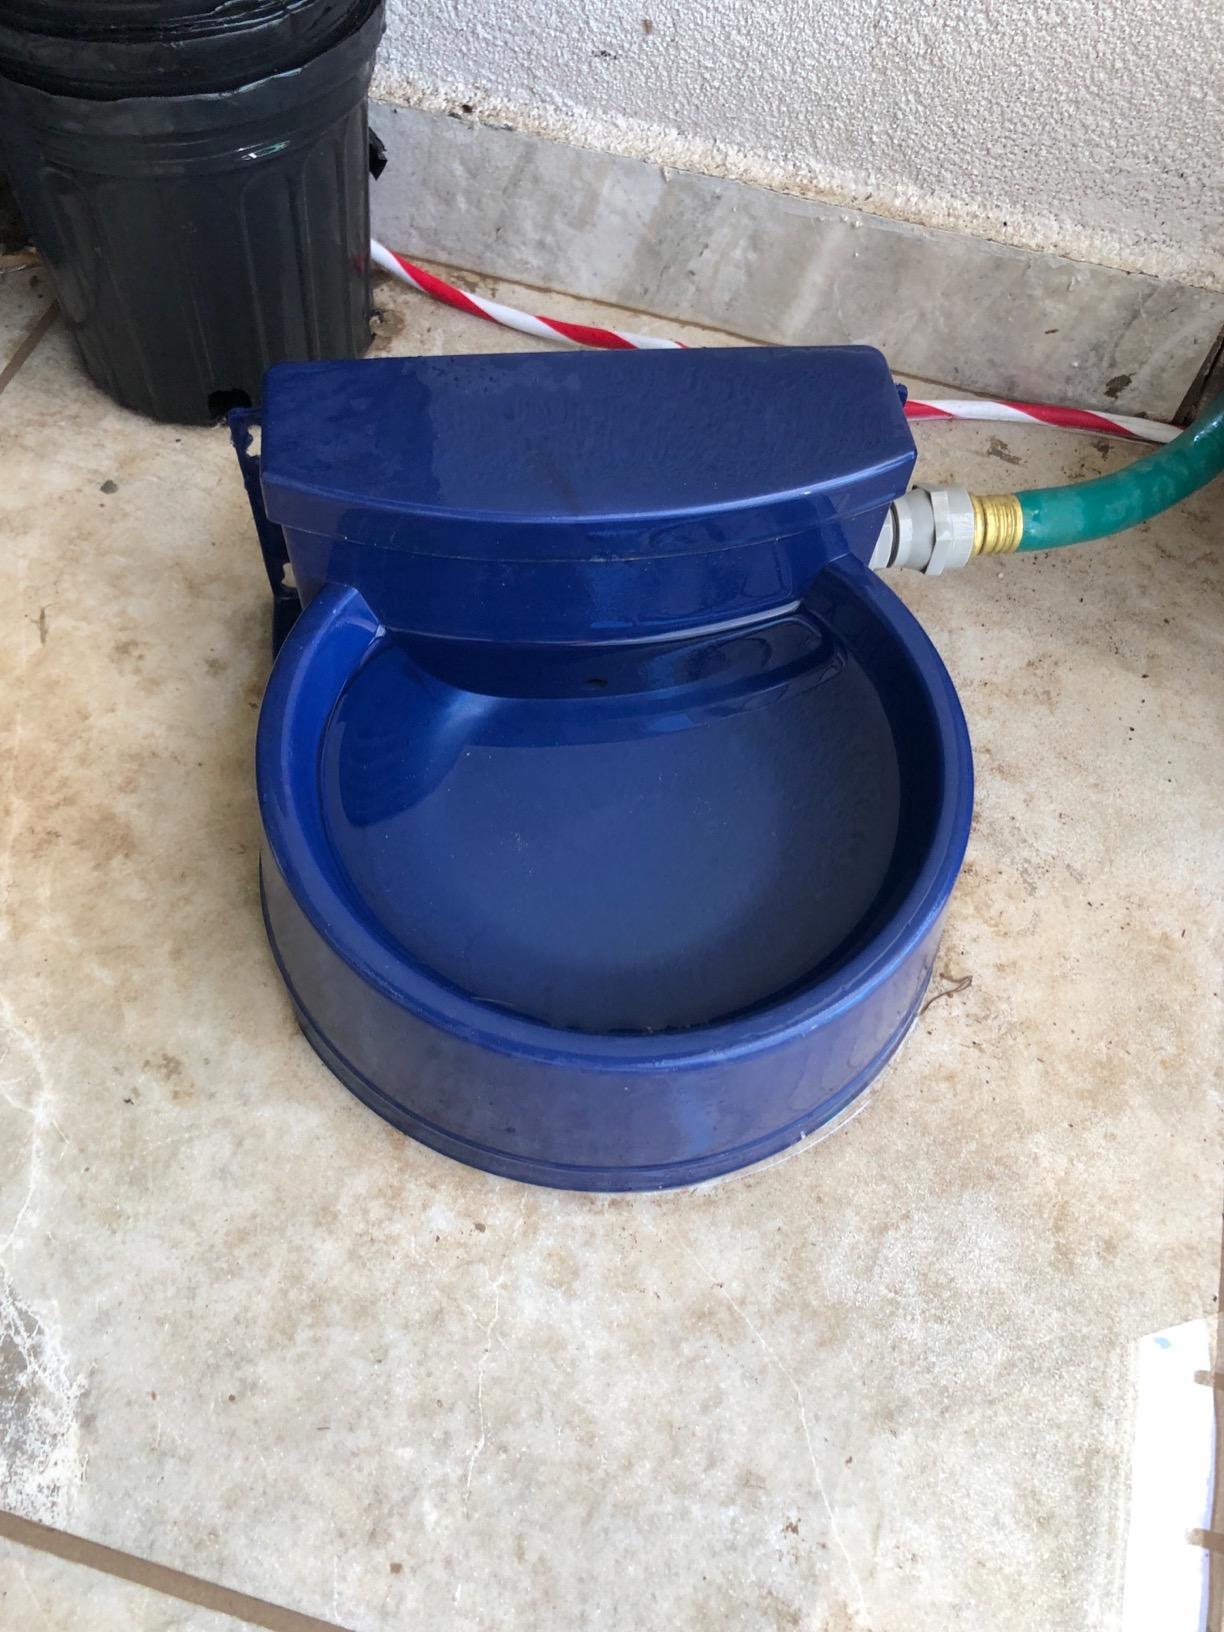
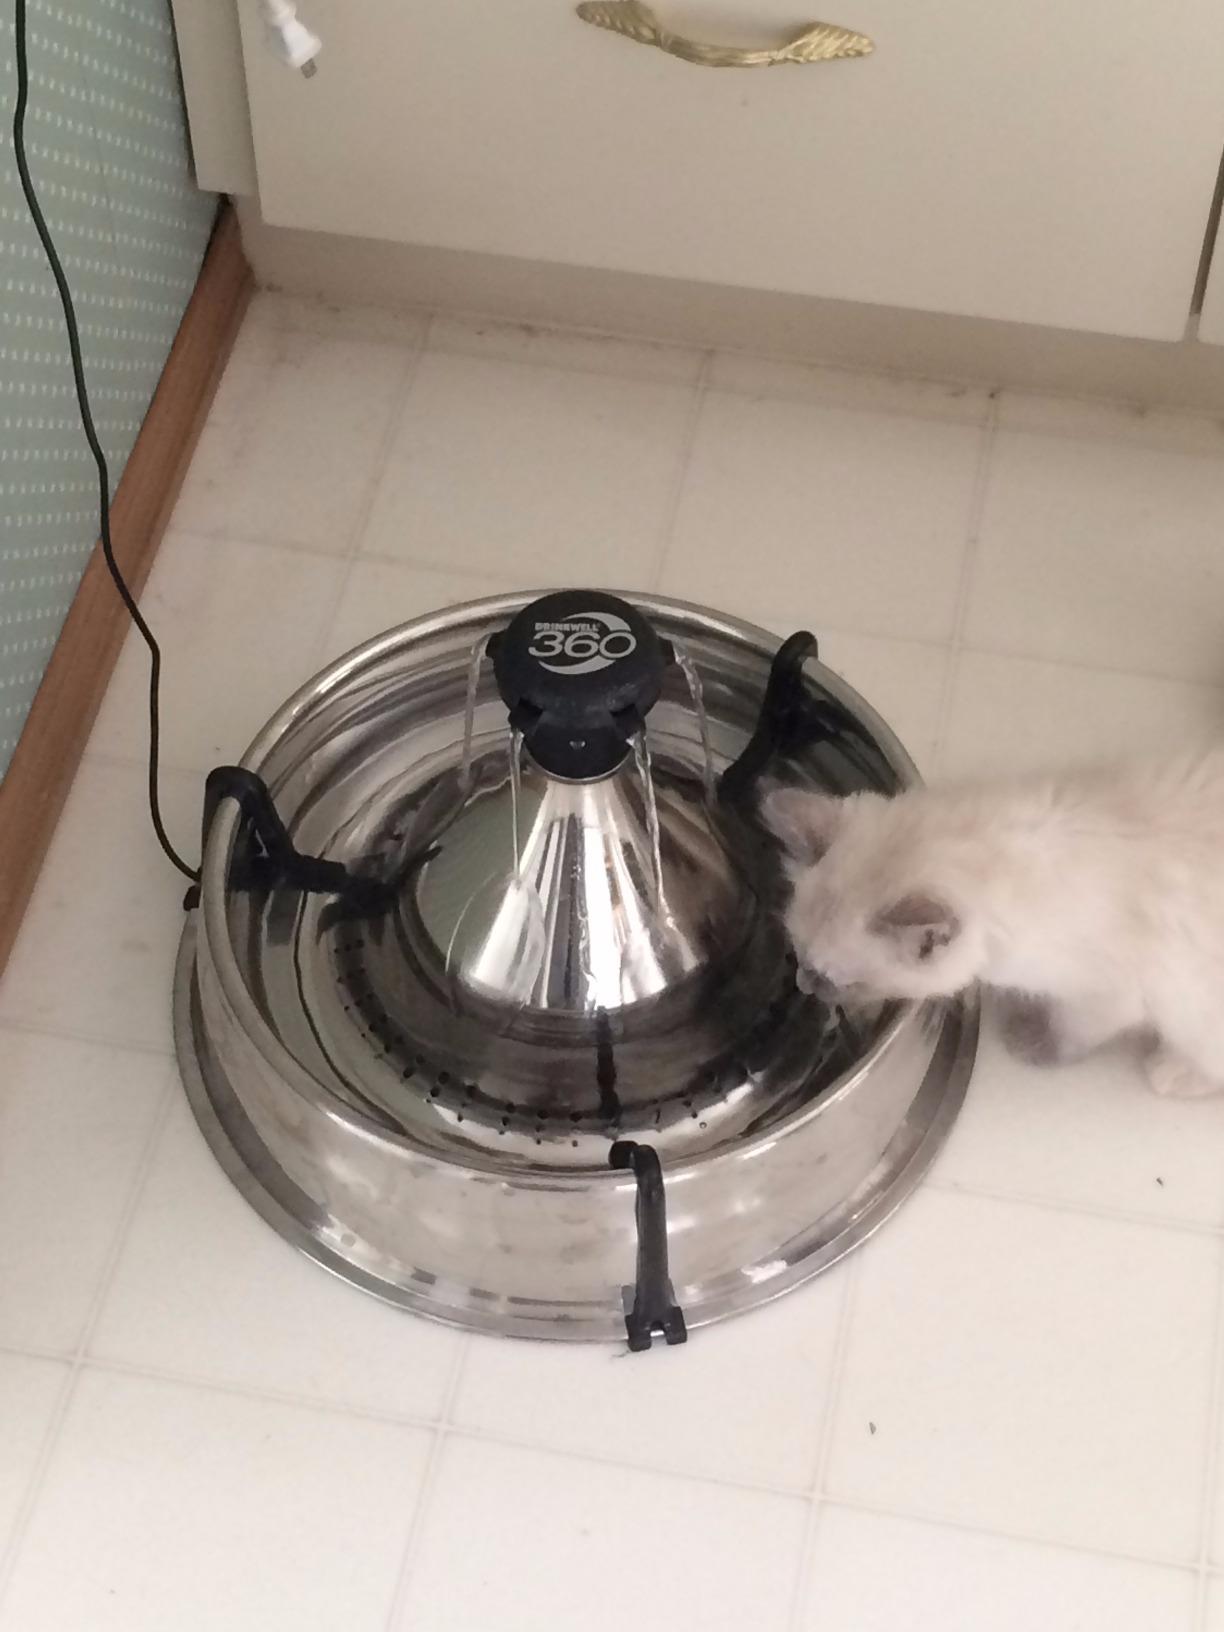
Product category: items_bowl
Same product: no